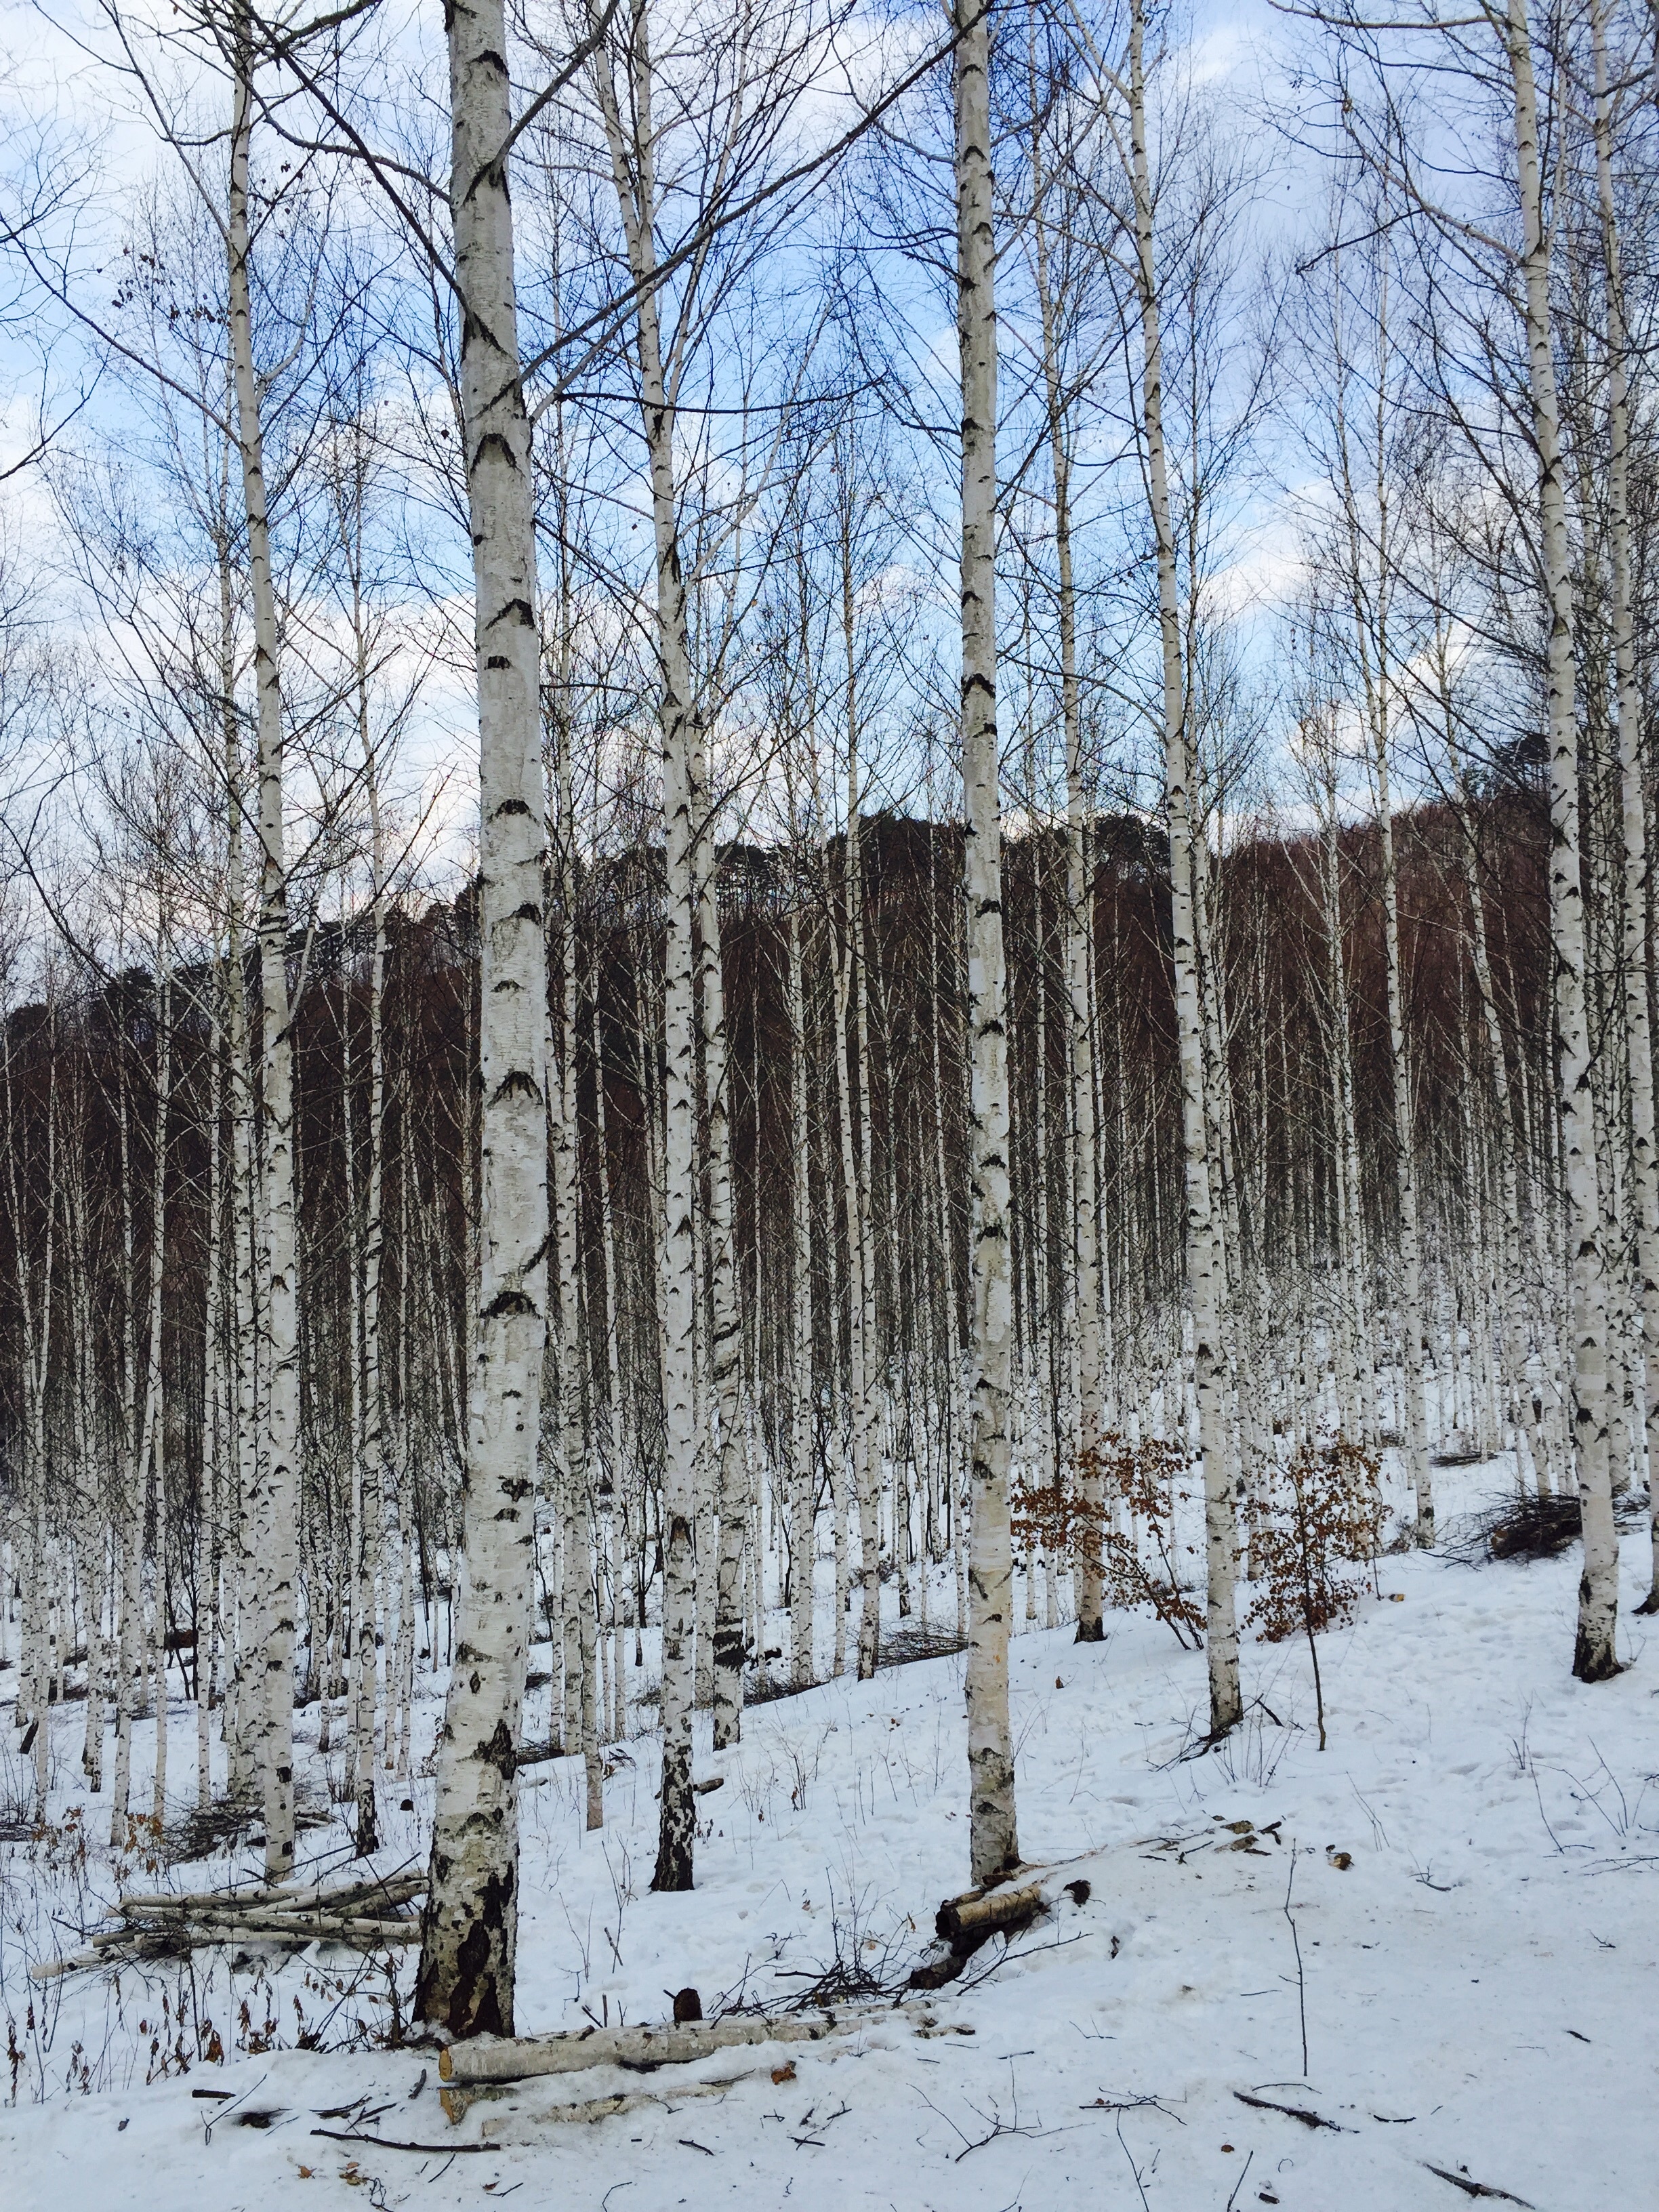
tree, forest, branch, snow, winter, plant, frost, ice, birch, season, spruce, woodland, habitat, freezing, biome, natural environment, woody plant, temperate coniferous forest, land plant